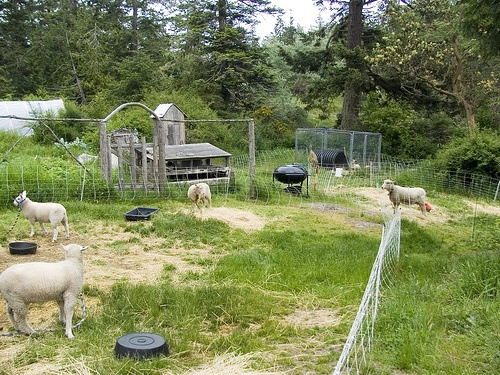
A group of farm animals standing on top of a farm.
Many sheep are fenced off in a field of grass.
A rural back yard with sheep in pens and chickens in coops.
A view of a grassy area with sheep inside a fence.
Several sheep stand chained in a grassy yard.